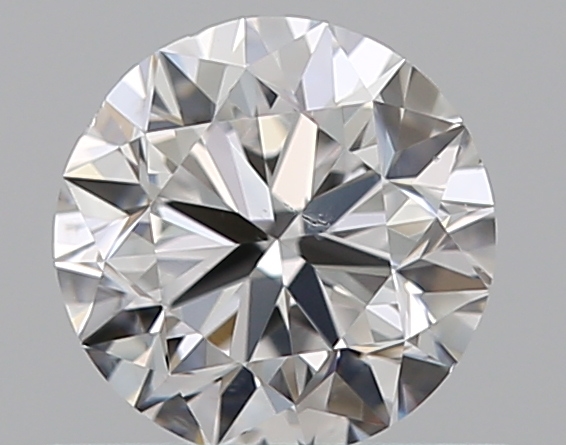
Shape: round
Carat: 0.5
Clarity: SI1
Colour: D
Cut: VG
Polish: EX
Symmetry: VG
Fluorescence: N
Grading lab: GIA
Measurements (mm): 4.91 x 4.97 x 3.16